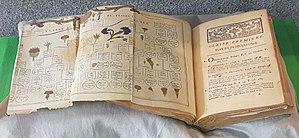
François-Joseph Lestiboudois est un médecin et un botaniste français, né à Lille en 1759 et mort dans la même ville le 26 juillet 1815.